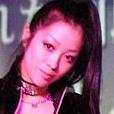
Age: 24